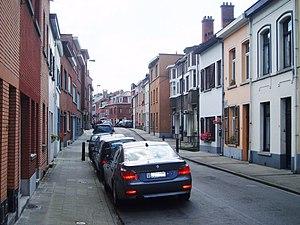
rue du Vieux Moulin Auderghem Belgium
La rue du Vieux Moulin est une rue bruxelloise de la commune d'Auderghem qui relie la chaussée de Wavre à Valduchesse.